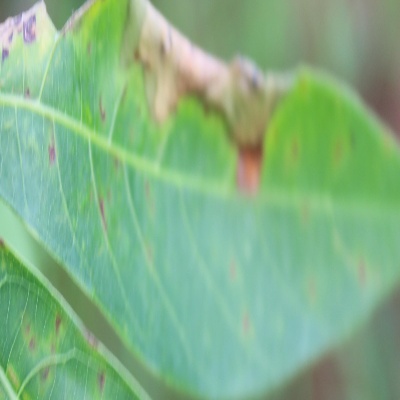
Crop: Cassava
Condition: bacterial blight